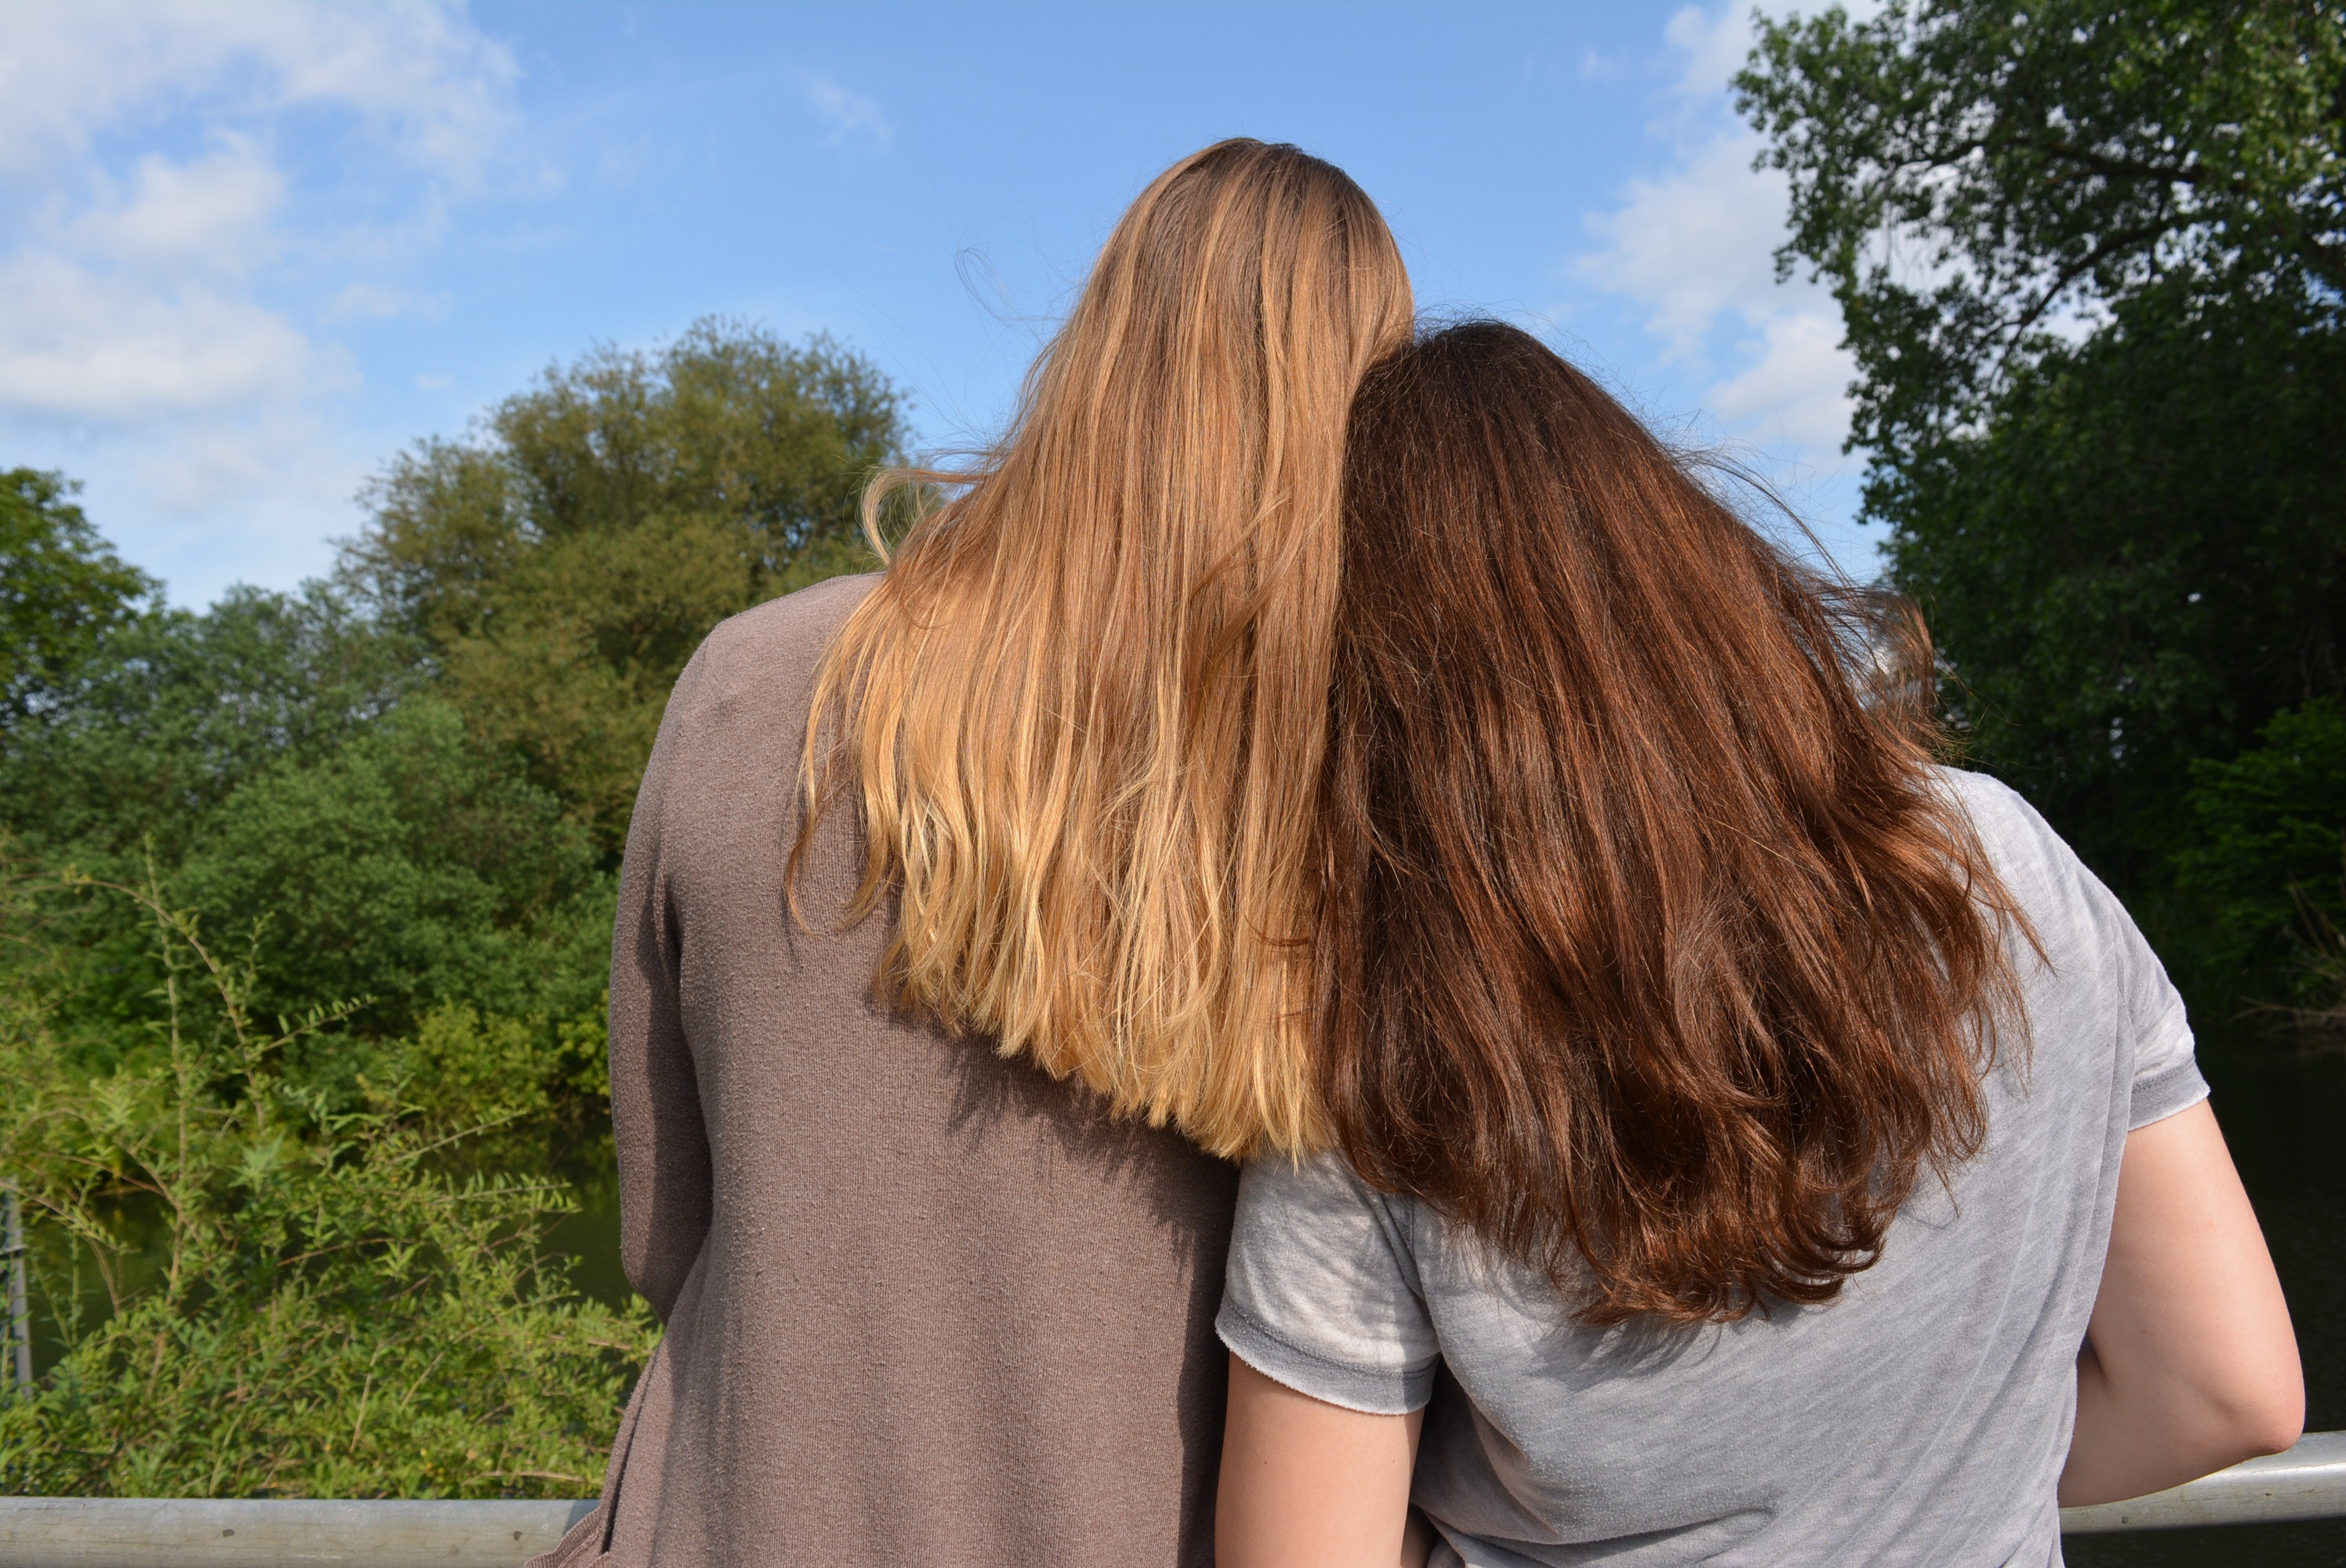
grass, girl, hair, spring, together, hairstyle, dress, friends, head, trust, heads, togetherness, girlfriends, best friends, familiar